Joe Hicketts

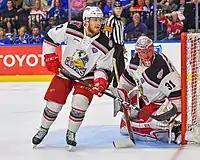
Hicketts (left) with the Grand Rapids Griffins during the 2017 Calder Cup playoffs.

Hicketts began his first professional season by once again participating in Detroit Red Wings training camp. On October 8, 2016, Hicketts was assigned to the Grand Rapids Griffins. On January 21, 2018, Hicketts was recalled by the Red Wings. He made his NHL debut the next night in a game against the New Jersey Devils, logging 15:13 of ice time, along with 4:22 on the penalty kill. On January 23, he was returned to the Griffins. On March 26, 2018, Hicketts was again recalled by the Red Wings. Prior to being recalled he recorded three goals and seven assists in 63 games for the Griffins. Hicketts recorded his first two NHL points by assisting on Frans Nielsen and Darren Helm's goals on March 27, 2018, in a 5–2 win over the Pittsburgh Penguins. On April 4, Hicketts was assigned to the Griffins. He appeared in five games for the Red Wings, posting three assists, a plus-five rating, two penalty minutes, two shots on goal, nine hits and 12 blocked shots. Hicketts began the 2018–19 season with the Red Wings. On October 31, 2018, Hicketts was assigned to the Grand Rapids Griffins. He appeared in eight games for the Red Wings, averaging 17:06 of ice time per game and ranking second among team defensemen with 15 hits. On April 1, 2019, Hicketts was recalled from the Griffins under emergency conditions. Prior to being recalled, he led the team in defensemen scoring with three goals and 24 assists in 61 games. Hicketts appeared in 11 games for the Red Wings during the season. On April 7, he was re-assigned to the Griffins.